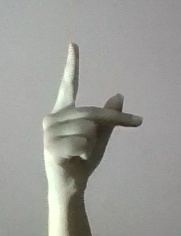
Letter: dha